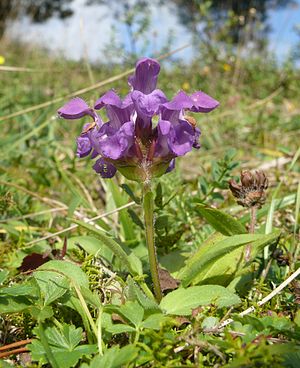
Storblomstret brunelle
Storblomstret brunelle er en 5-30 cm høj urt, der ligner alm. brunelle, men blomsterne er lidt forskellige, idet midtfligen i bægerets overlæbe kun er en til to gange bredere end lang. I Danmark vokser den kun på kalkholdige kystskrænter i Hornsherred på Sjælland. Arten er rødlistet og fredet i Danmark.